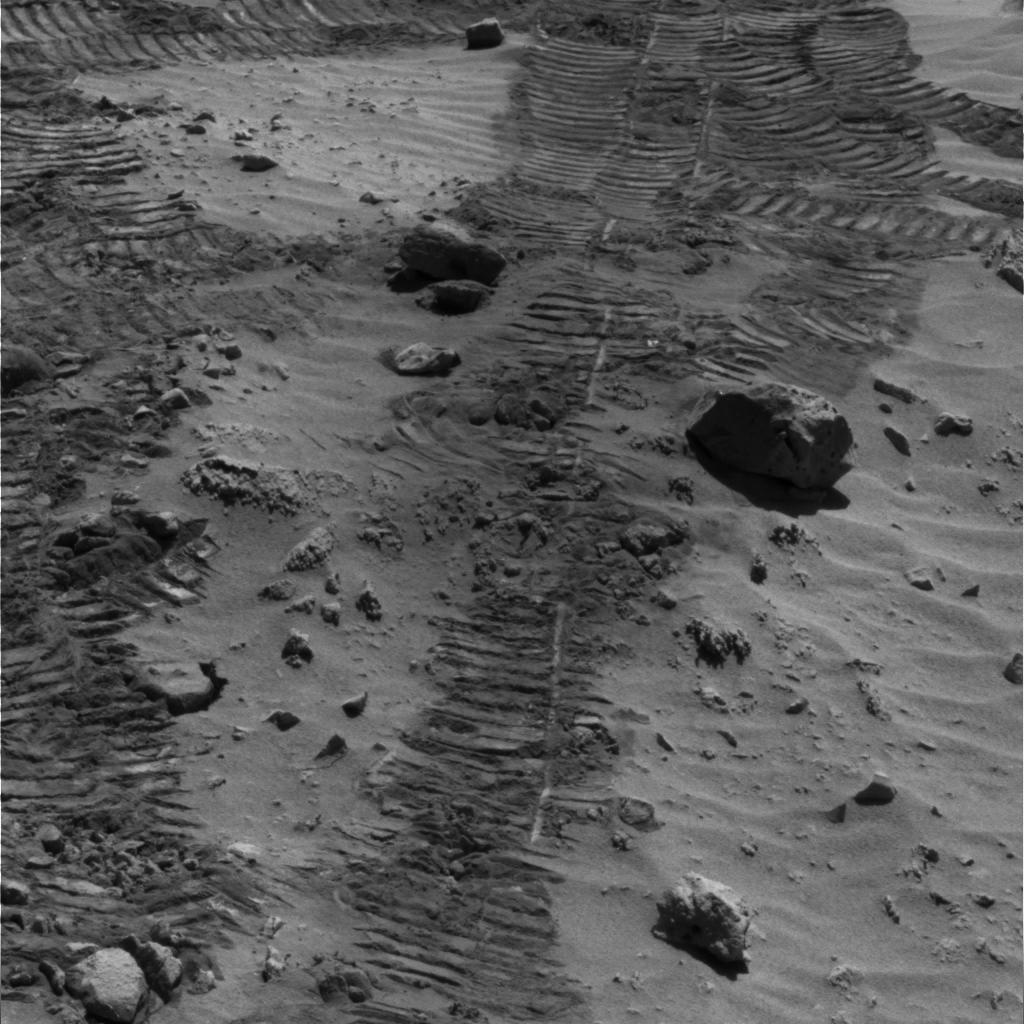
Surface features visible: Rover Tracks, Float Rocks, Clasts, Bright Soil, Dunes/Ripples, Soil, Nearby Surface